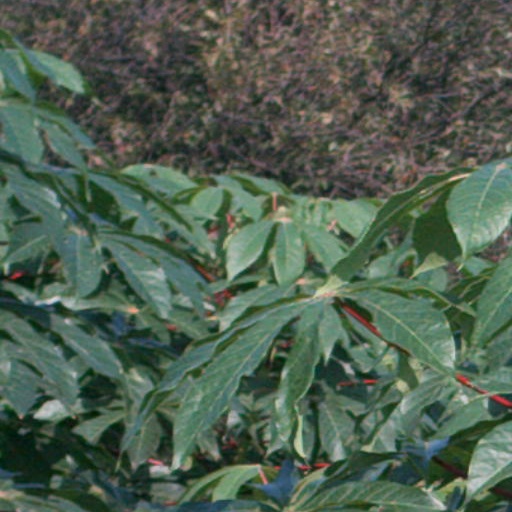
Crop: cassava